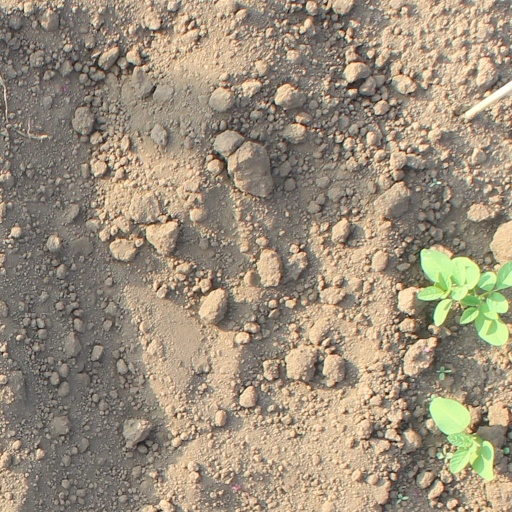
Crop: soybean